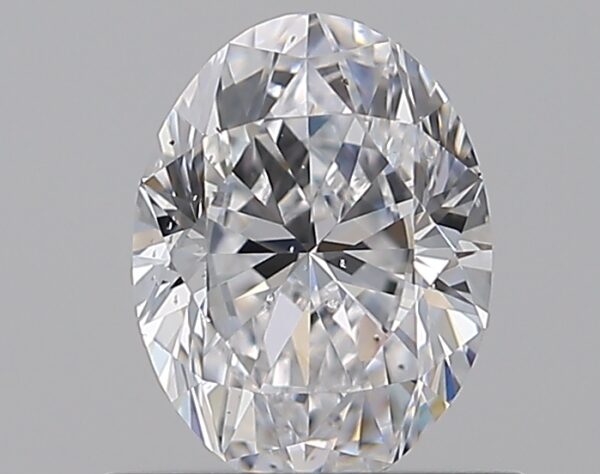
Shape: oval
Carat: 0.7
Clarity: SI1
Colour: D
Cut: GD
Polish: EX
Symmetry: VG
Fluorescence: N
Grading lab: GIA
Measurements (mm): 6.57 x 4.94 x 3.17